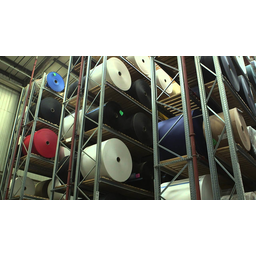
Label: paper